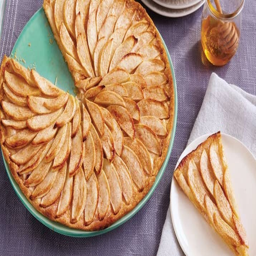
person is packing a punch these days !